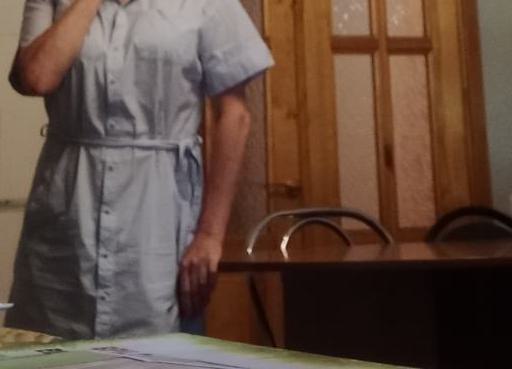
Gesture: no_gesture